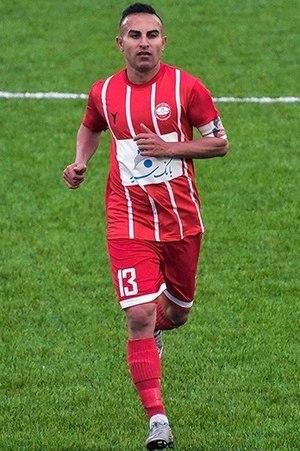
Hossein Kaebi, né le 23 septembre 1985 à Ahvaz, est un footballeur iranien. Il joue au poste de défenseur en club et avec l'équipe d'Iran.